St. George's Anglican Church (Basseterre)

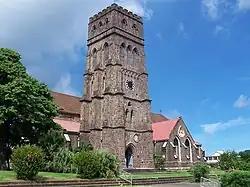
St. George's Anglican Church

St. George's Anglican Church is an Anglican parish church and Pro-Cathedral in Basseterre, Saint Kitts and Nevis.